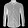
Label: Shirt